Marghanita Laski

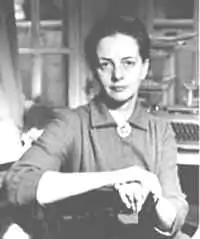
Marghanita Laski, date unknown

Marghanita Laski (24 October 1915 – 6 February 1988) was an English journalist, radio panellist and novelist. She also wrote literary biography, plays and short stories, and contributed about 250,000 additions to the "Oxford English Dictionary".